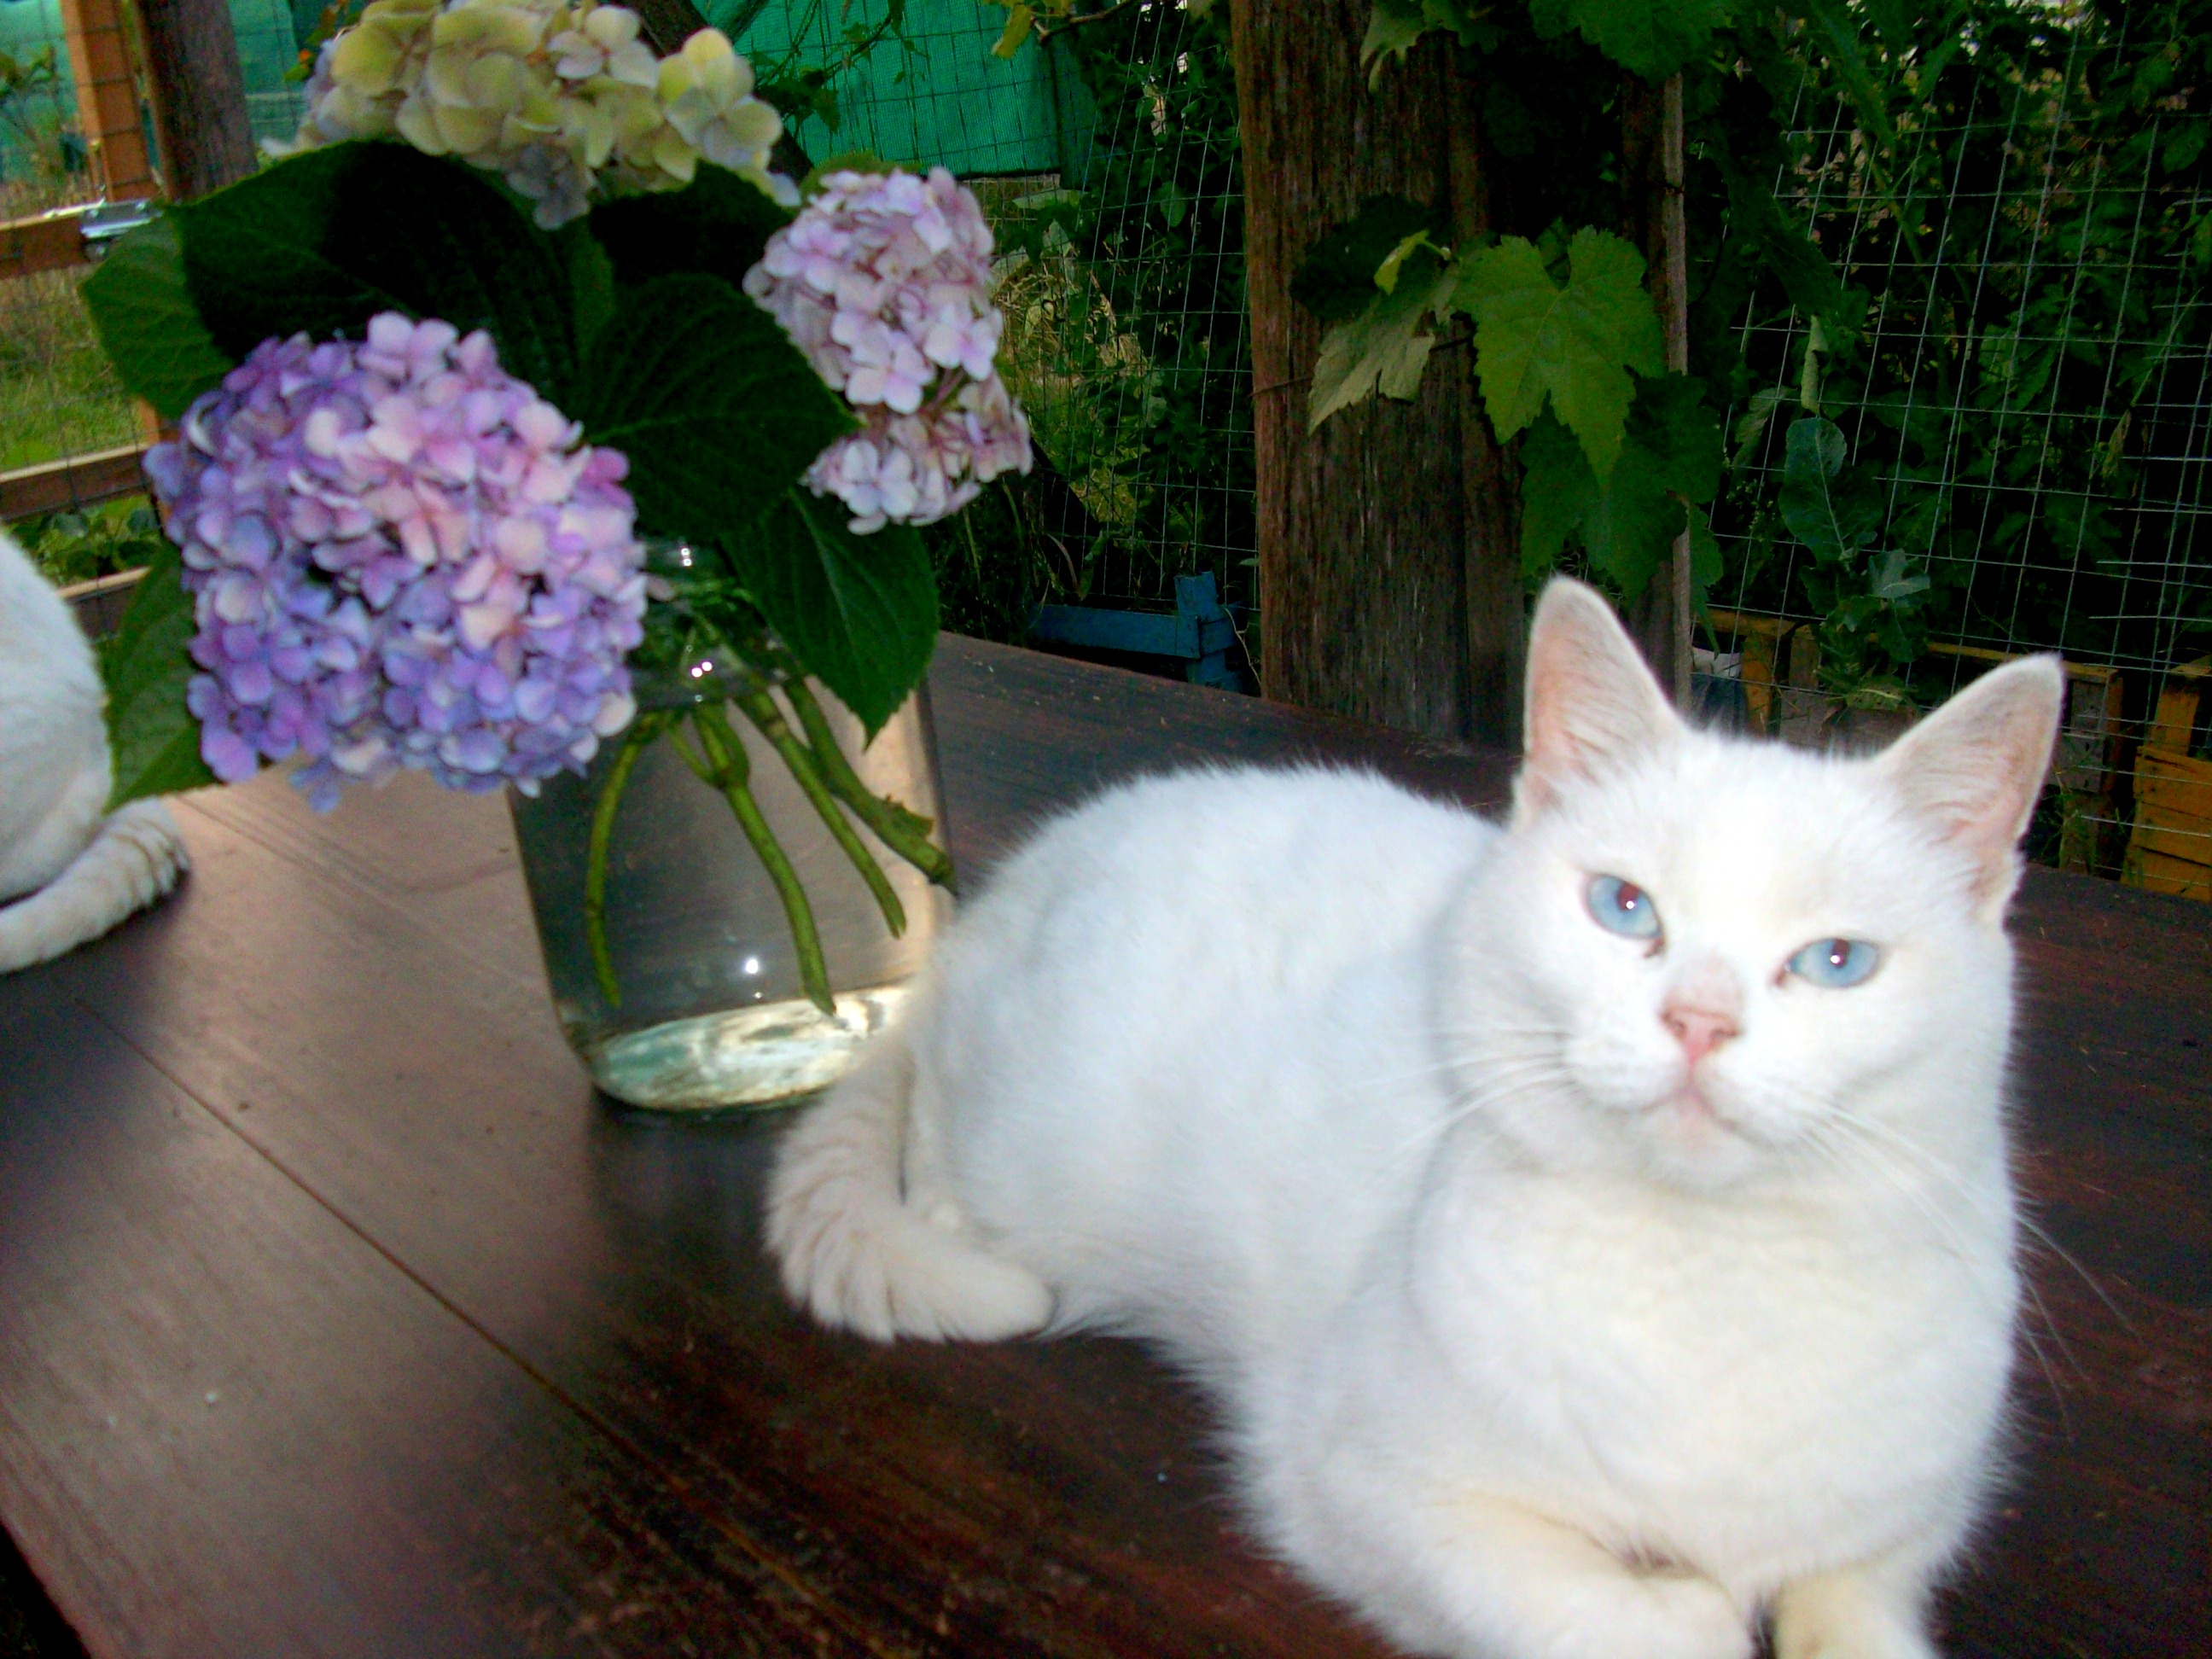
cat, hortensias, animal, flowers, mammal, vertebrate, small to medium sized cats, felidae, whiskers, turkish angora, burmilla, carnivore, ragdoll, flower, plant, turkish van, domestic long haired cat, khao manee, ragamuffin, american curl, asian, cornales